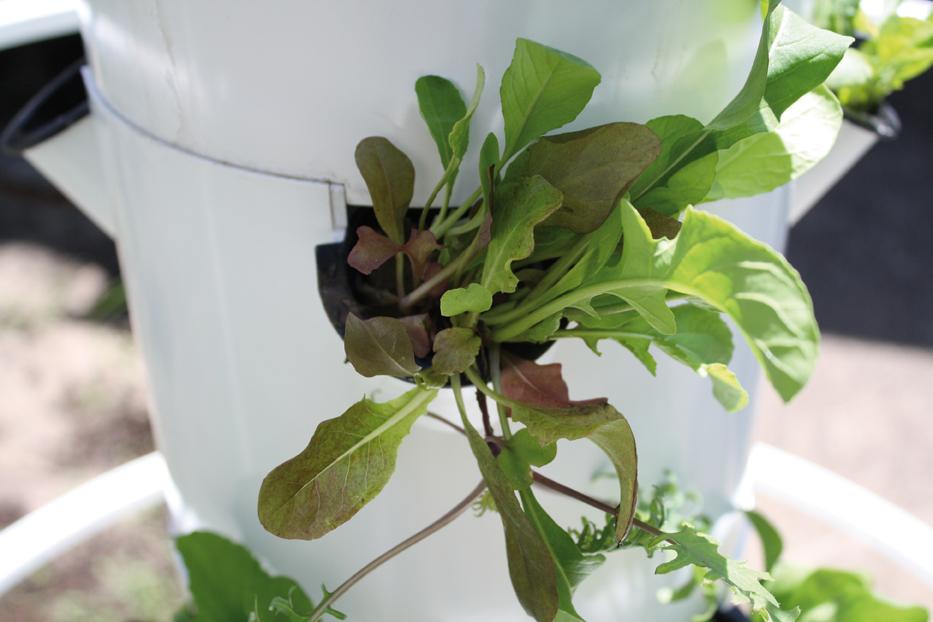
Chombo maalumu mfano wa bomba ama ndoo ya rangi nyeupe; yenye mashimo madogo yaliyopandwa miche iliyoota na kuchopua kwa rangi ya kijani kibichi, ikiashiria kuwa ni chombo maalumu, kitumikacho kwa ajili ya kilimo cha haidroponi, kwa sayansi ya bila kutumia udongo.